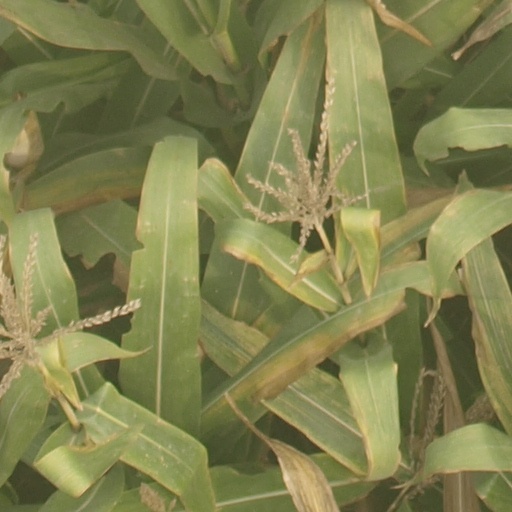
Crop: maize; corn